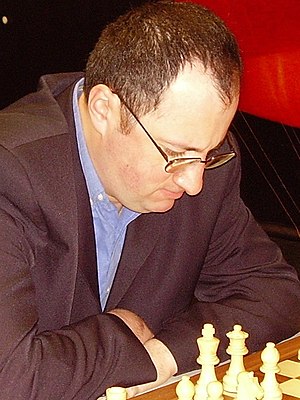
VM i skak 2007 / Deltagerne
Boris Gelfand
VM i skak 2007 var en turnering mellem otte af verdens bedste skakspillere, som blev afviklet i Mexico City mellem den 12. og 30. september 2007. Vinder blev Viswanathan Anand fra Indien.